Spanish expeditions to the Pacific Northwest

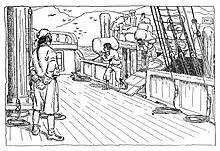
Loading the ship San Carlos. Illustration by Jo Mora.

During the Age of Discovery, the Spanish Empire undertook several expeditions to the Pacific Northwest of North America. Spanish claims to the region date to the papal bull of 1493, and the Treaty of Tordesillas signed in 1494. In 1513, this claim was reinforced by Spanish explorer Vasco Núñez de Balboa, the first European to sight the Pacific Ocean, when he claimed all lands adjoining this ocean for the Spanish Crown. Spain only started to colonize the claimed territory north of present-day Mexico in the 18th century, when it settled the northern coast of Las Californias.